Gerardo Matos Rodríguez

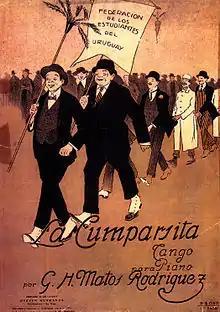
Breyer Hermanos, La Cumparsita, 1916

The most famous classic tango of all times is "La Cumparsita", written by Matos Rodríguez in 1916, with lyrics added later by Pascual Contursi and Enrique Pedro Maroni. Roberto Firpo, director and pianist of the orchestra that premiered the song, added parts of his tangos "La Gaucha Manuela" and "Curda Completa" to Matos' carnival march, resulting in "La Cumparsita".